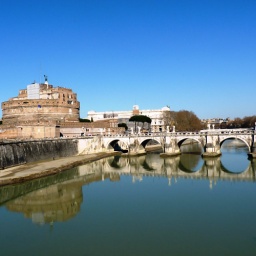
Saint Angel's castle and bridge over the Tiber. Rome, Italy.